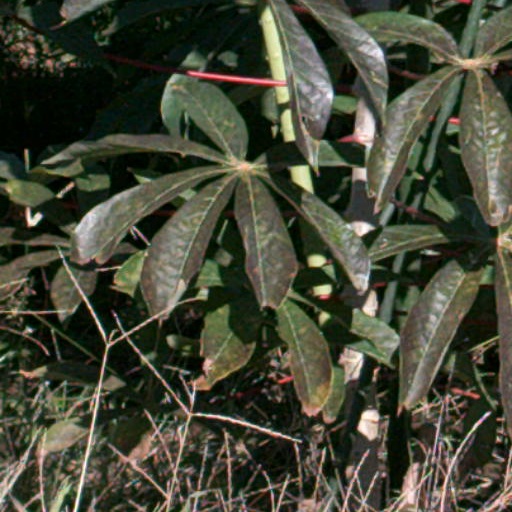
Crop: cassava